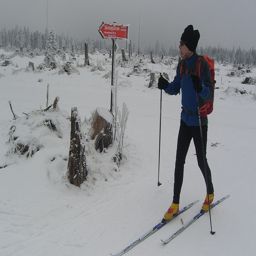
A young man riding skies through snow covered countryside.
A man on skis looks out into the distance.
A person cross country skiing and observing a red sign
A person cross country skiing on a flat snow covered area.
A cross country skiier following a path in the forest.